Military history of Mexico

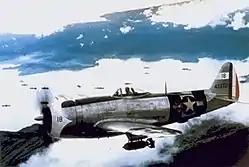
P-47D Thunderbolt of the Mexican 201st Fighter Squadron flying over the Philippines during World War II

Under pressure from Obregón, Calles pushed through a change to the constitution, allowing the re-election of a president if the terms were not continuous. This permitted Obregón to run again in the 1928 election. Generals Francisco Serrano and aspired to the presidency but, realizing that they could not win an election with the Calles government in charge of the election machinery, they rose in rebellion in 1927. Serrano, Gómez, and a number of their followers were captured and executed, and Obregón won the presidency in the 1928 election. Shortly after the win and before he took the oath of office, Obregón was assassinated by a Catholic fanatic before taking office. Calles could not directly serve as president, but he brokered a solution to presidential succession by founding the Partido Nacional Revolucionario (PNR), the precursor of the Institutional Revolutionary Party (PRI). Three men held the presidency during what would have been Obregón's term: Emilio Portes Gil (1928–30), Pascual Ortiz Rubio (1930-32); and Abelardo Rodríguez (1932–34), with the real power held by Calles, the "jefe máximo" (maximum chief). The period is now generally known as the Maximato. In March 1929, the Escobar Rebellion broke out, led by General José Gonzalo Escobar revolted against Calles and interim president Portes Gil. Five generals, Escobar (Coahuila), (Veracruz), (Sonora), (Durango), and (Chihuahua), led some 17,000 troops in revolt. Francisco I. Madero's brother Raúl Madero joined the rebellion. Calles himself led troops against the rebels and Juan Andreu Almazán played an important role in crushing the rebellion. The U.S. supported the Mexican government in the conflict, allowing it to buy war materiel against the rebels.